Viral phenomenon

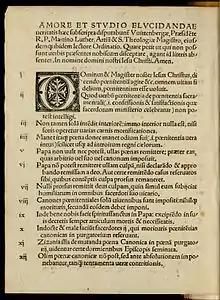
A page from Martin Luther's "Ninety-five Theses", which was widely and rapidly distributed in 1517

Before writing and while most people were illiterate, the dominant means of spreading memes was oral culture like folk tales, folk songs, and oral poetry, which mutated over time as each retelling presented an opportunity for change. The printing press provided an easy way to copy written texts instead of handwritten manuscripts. In particular, pamphlets could be published in only a day or two, unlike books which took longer. For example, Martin Luther's "Ninety-five Theses" took only two months to spread throughout Europe. A study of United States newspapers in the 1800s found human-interest, "news you can use" stories and list-focused articles circulated nationally as local papers mailed copies to each other and selected content for reprinting. Chain letters spread by postal mail throughout the 1900s.